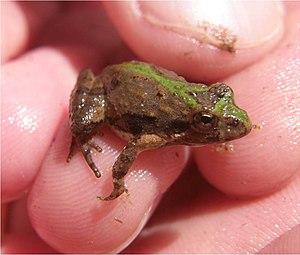
Acris crepitans est une espèce d'amphibien de la famille des Hylidae. Elle a pour nom vernaculaire en français rainette grillon ou plus précisément rainette grillon boréale ou rainette grillon du nord. Contrairement à d'autres rainettes, cette espèce n'est pas arboricole.